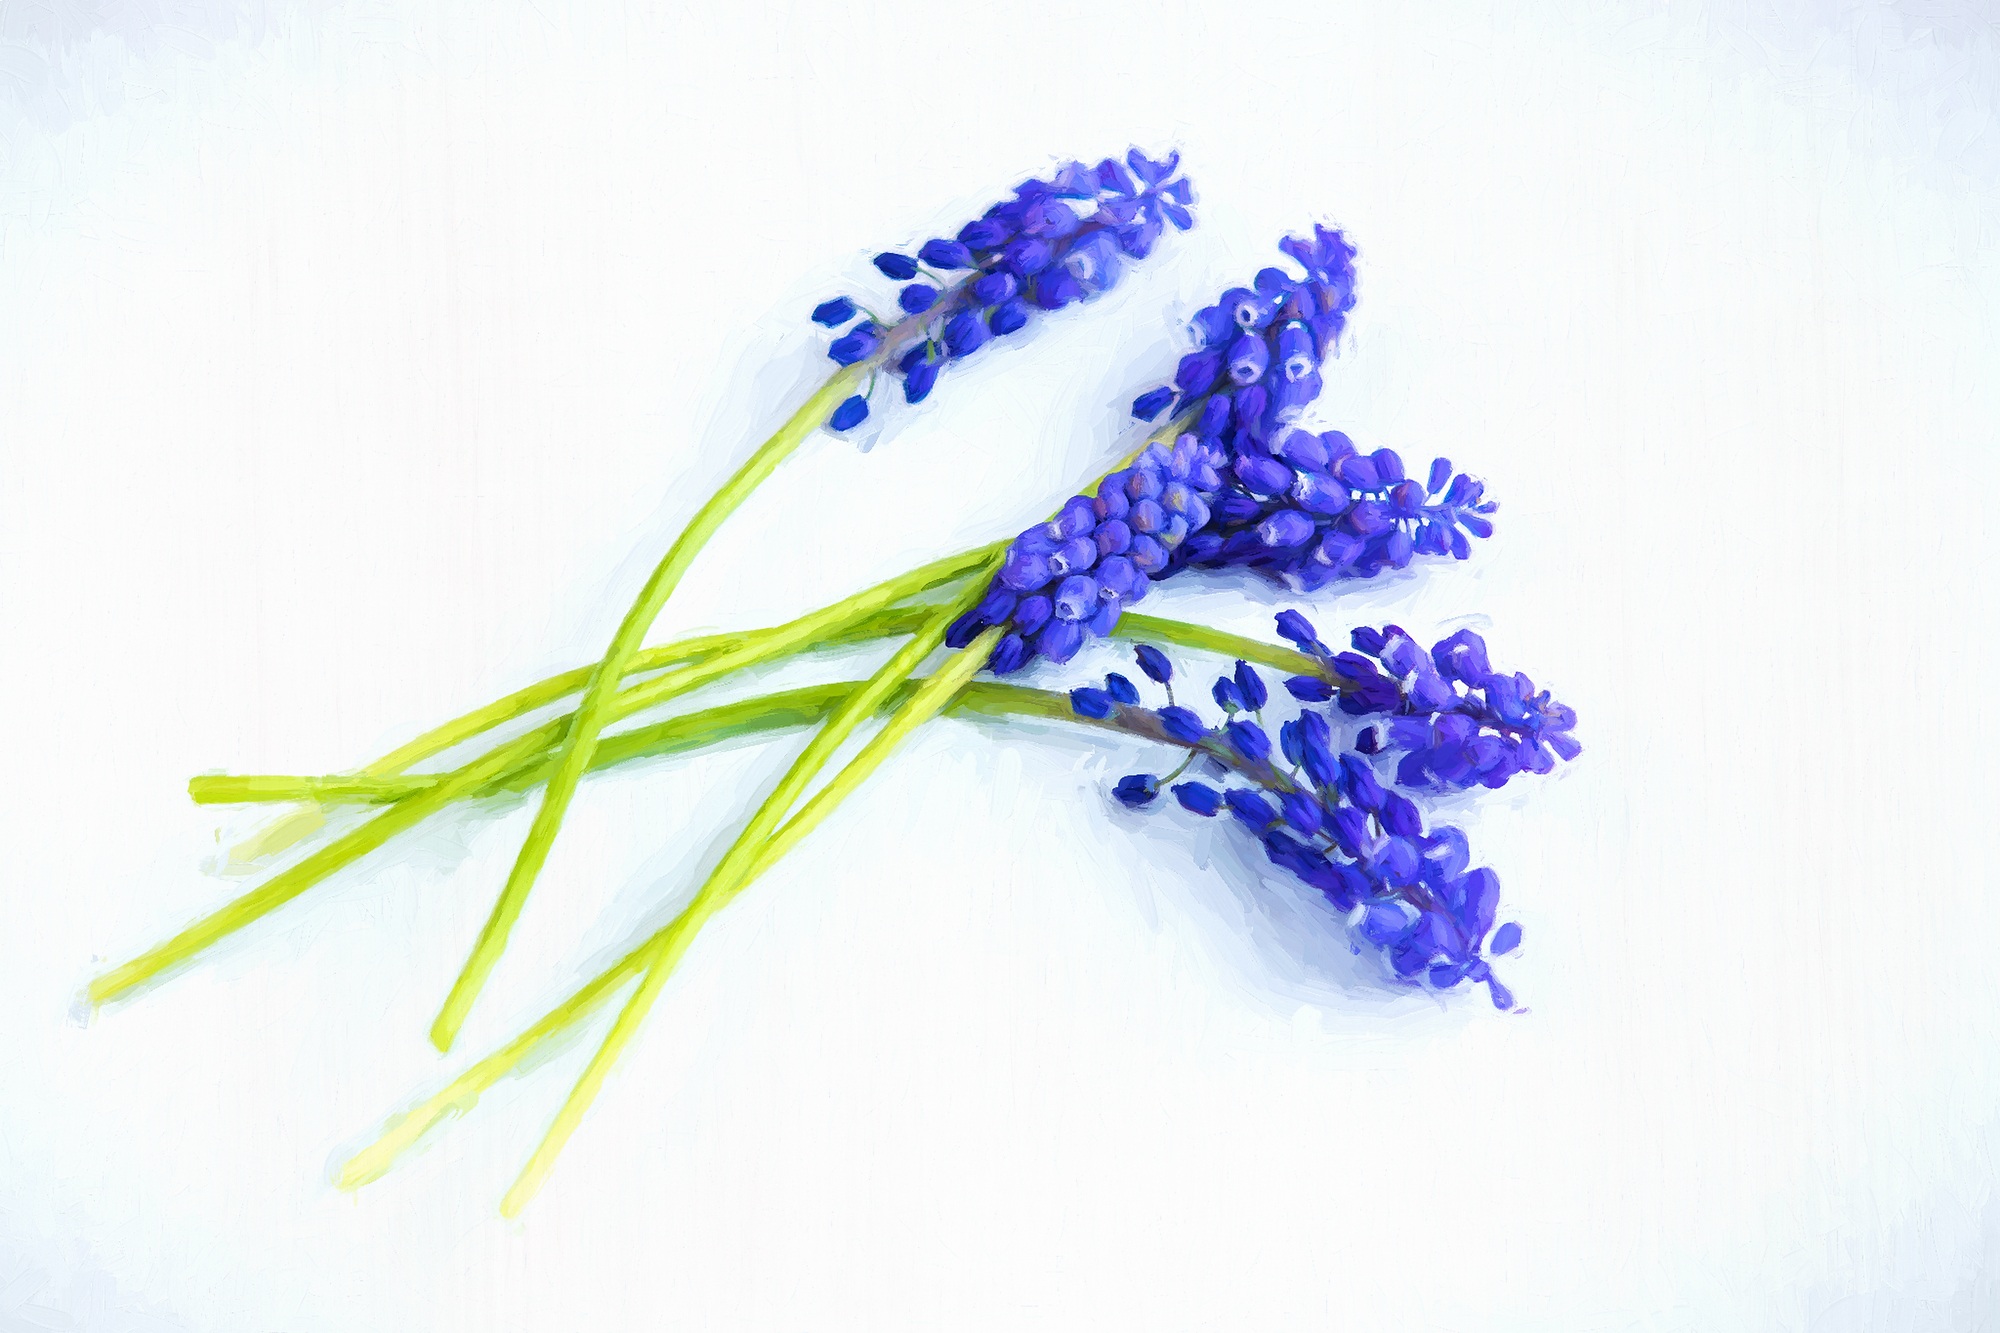
plant, flower, herb, paint, blue, lavender, painting, flowers, hyacinth, blue flowers, flowering plant, digital painting, grape hyacinth, grass family, land plant, english lavender